Monique Conti

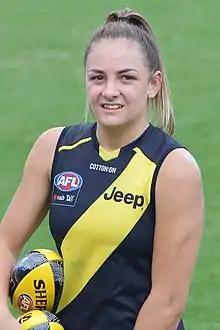
Conti post-match with Richmond in 2020

Monique Pauline Conti (born 9 December 1999) is an Australian sportswoman who plays Australian rules football and basketball. Conti currently plays for the Richmond Football Club in the AFL Women's (AFLW), having previously played for the Western Bulldogs from 2018 to 2019. She also plays in the Women's National Basketball League (WNBL) for Geelong United.